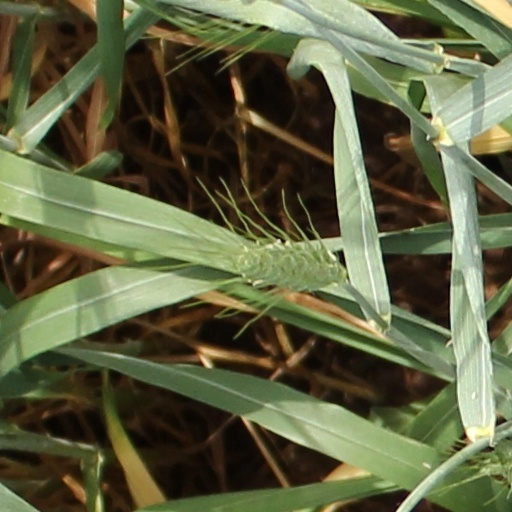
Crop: wheat